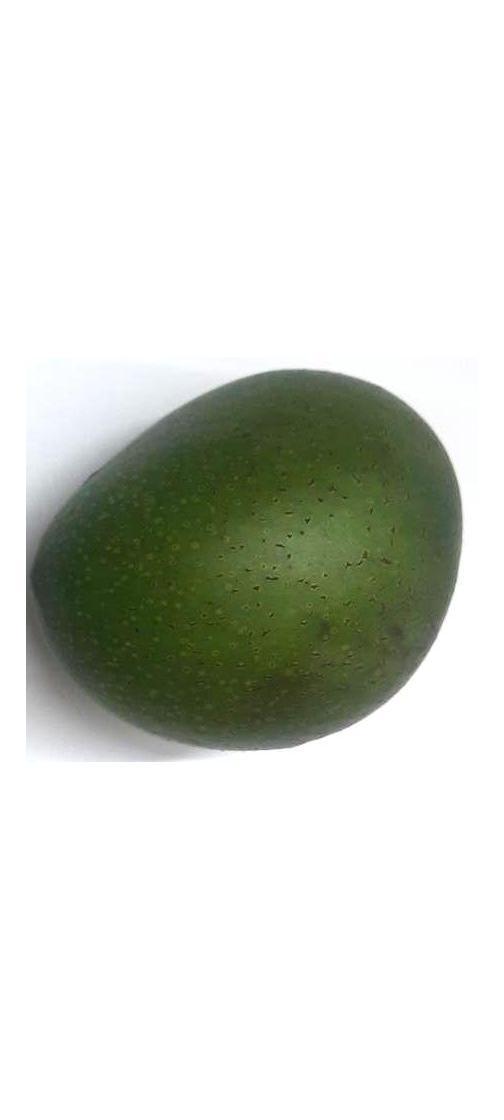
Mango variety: Ashshina Zhinuk